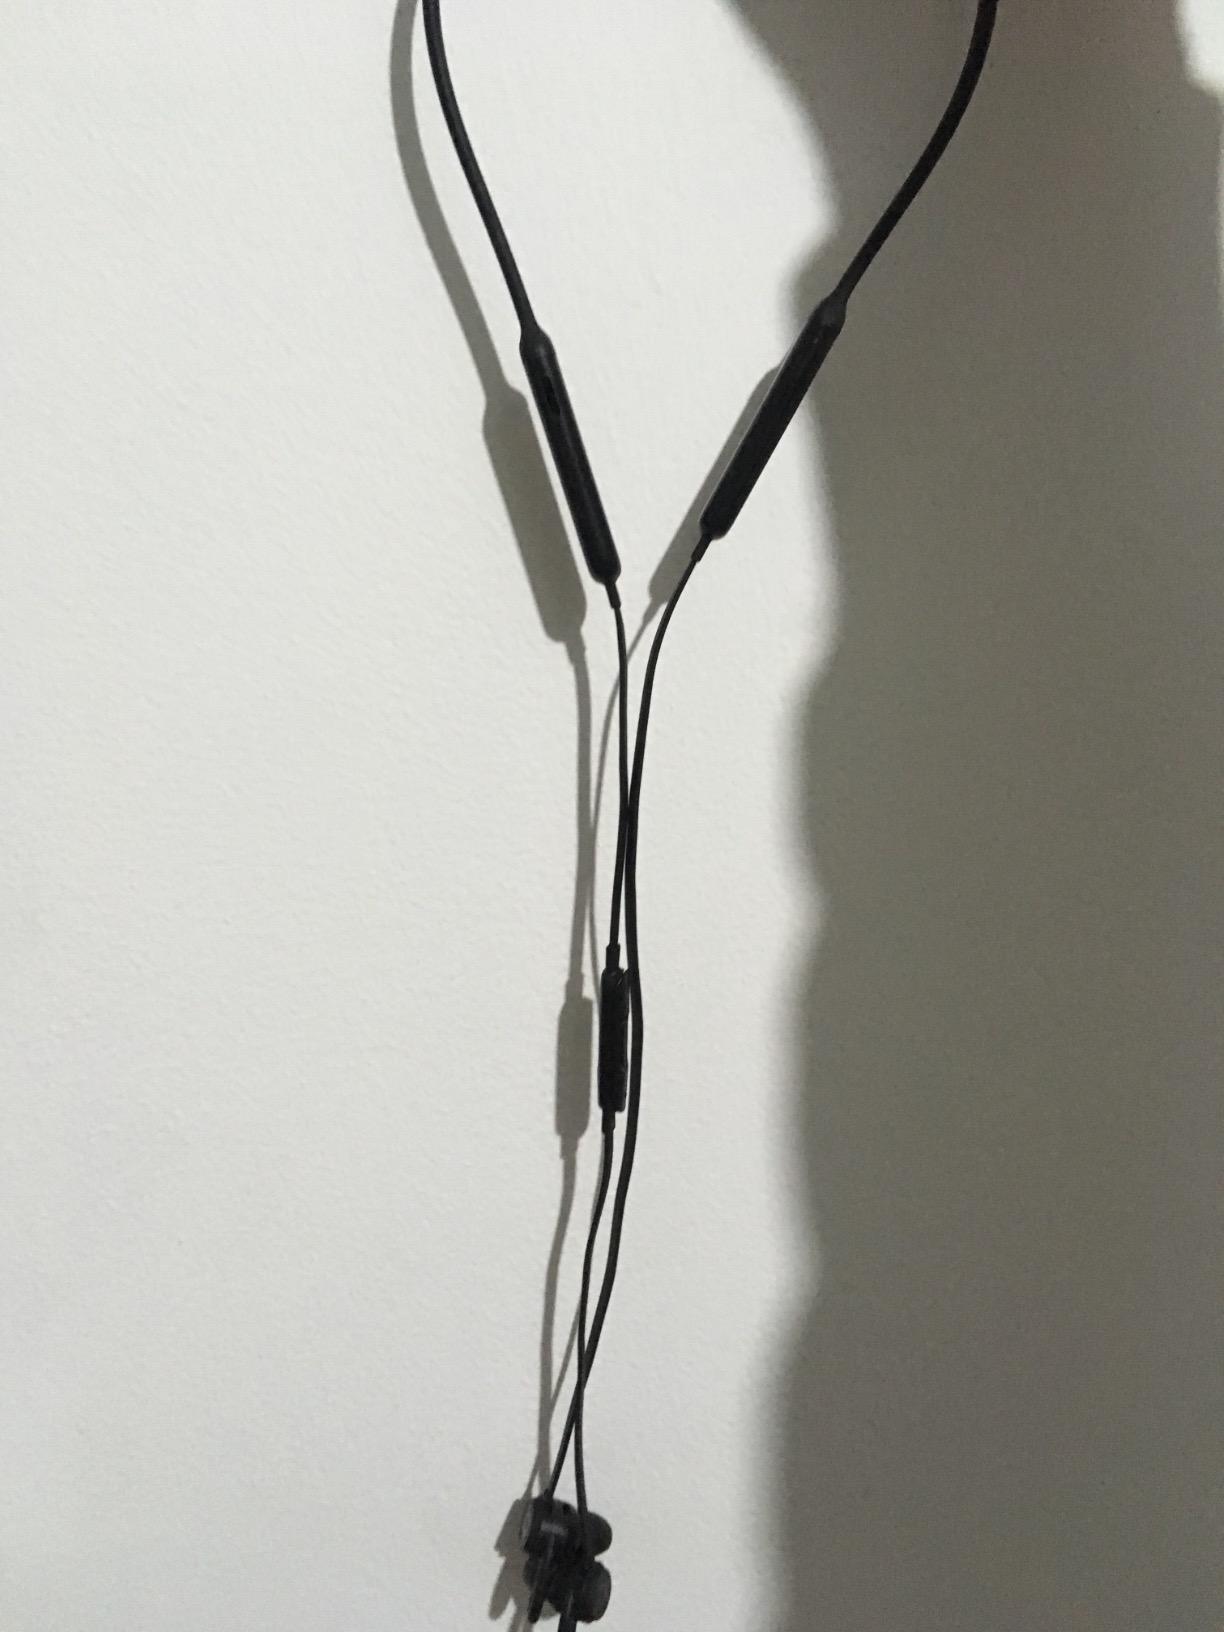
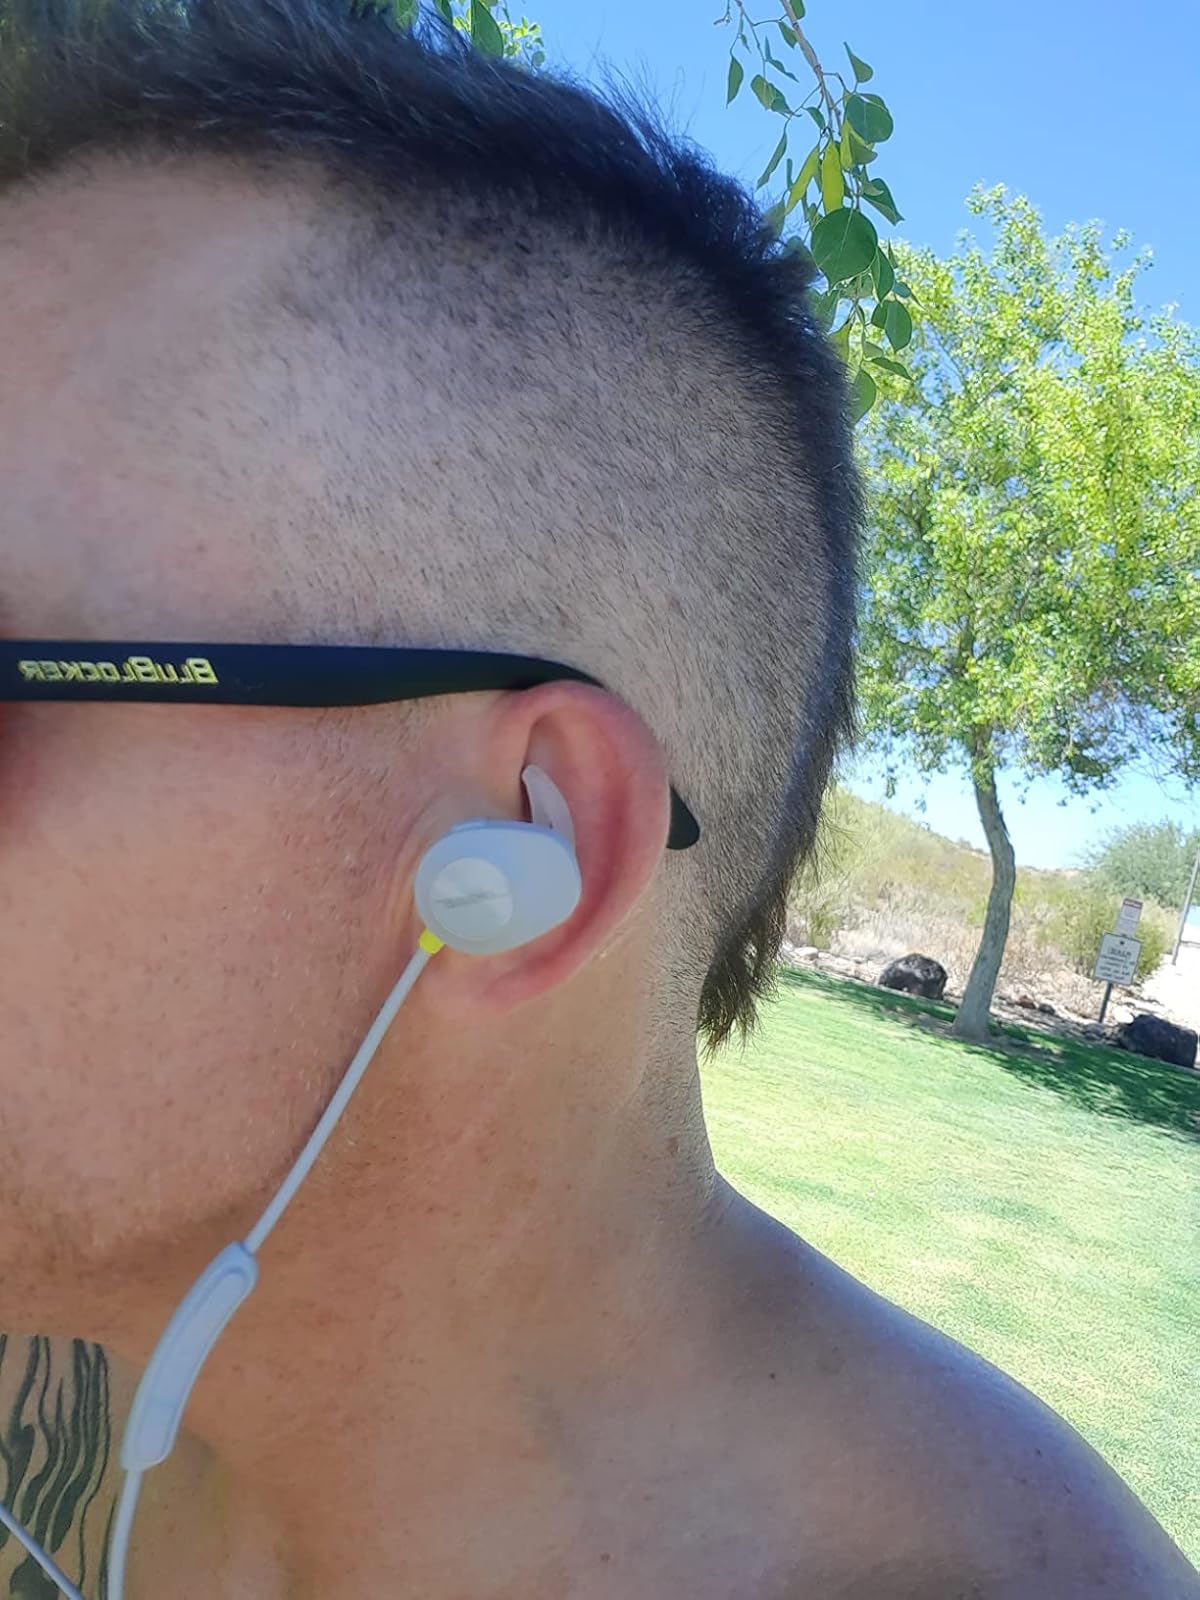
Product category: headphones
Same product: no